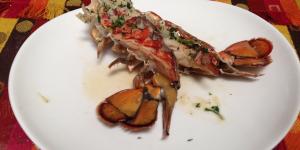
colas de bogavante al ajo